Johnny English (film series)

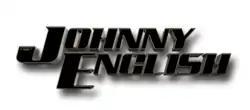
Official film series logo

Johnny English is a series of spy action comedy films parodying the James Bond secret agent genre. It features Rowan Atkinson as the title character, based on the screenplay written by Neal Purvis, Robert Wade and William Davies. The series includes three instalments: "Johnny English" (2003), "Johnny English Reborn" (2011), and "Johnny English Strikes Again" (2018). A fourth instalment is currently in development.